Cockpen and Carrington Parish Church

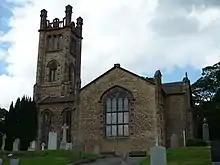

Cockpen and Carrington Parish Church is located to the south of the town of Bonnyrigg in Midlothian, Scotland. It is a congregation of the Church of Scotland. The parish includes the south side of the town of Bonnyrigg (including the new housing development at Hopefield), plus the rural area to the south of the town (including the village of Carrington).